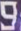
Number: 9